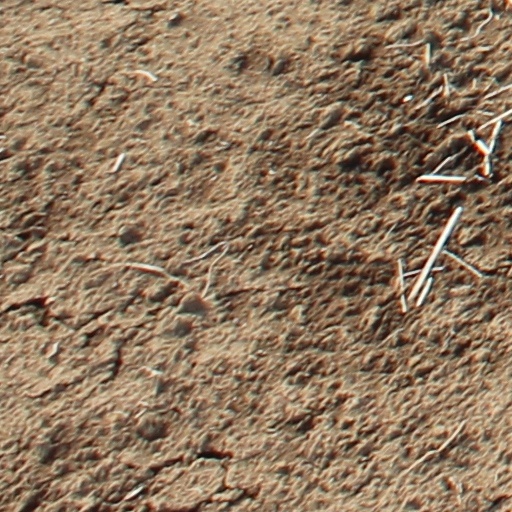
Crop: wheat